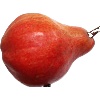
Label: Pear Red 1